Bakken formation

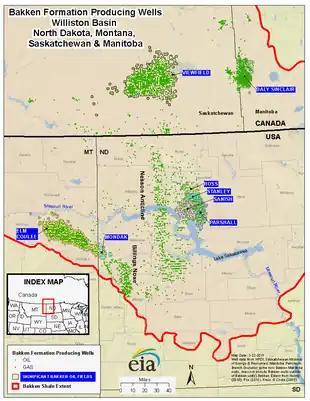
Oil wells producing from the Bakken Formation, US and Canada in 2011

The Bakken formation has produced oil since 1953, when the #1 Woodrow Starr was completed in North Dakota by Stanolind Oil and Gas.